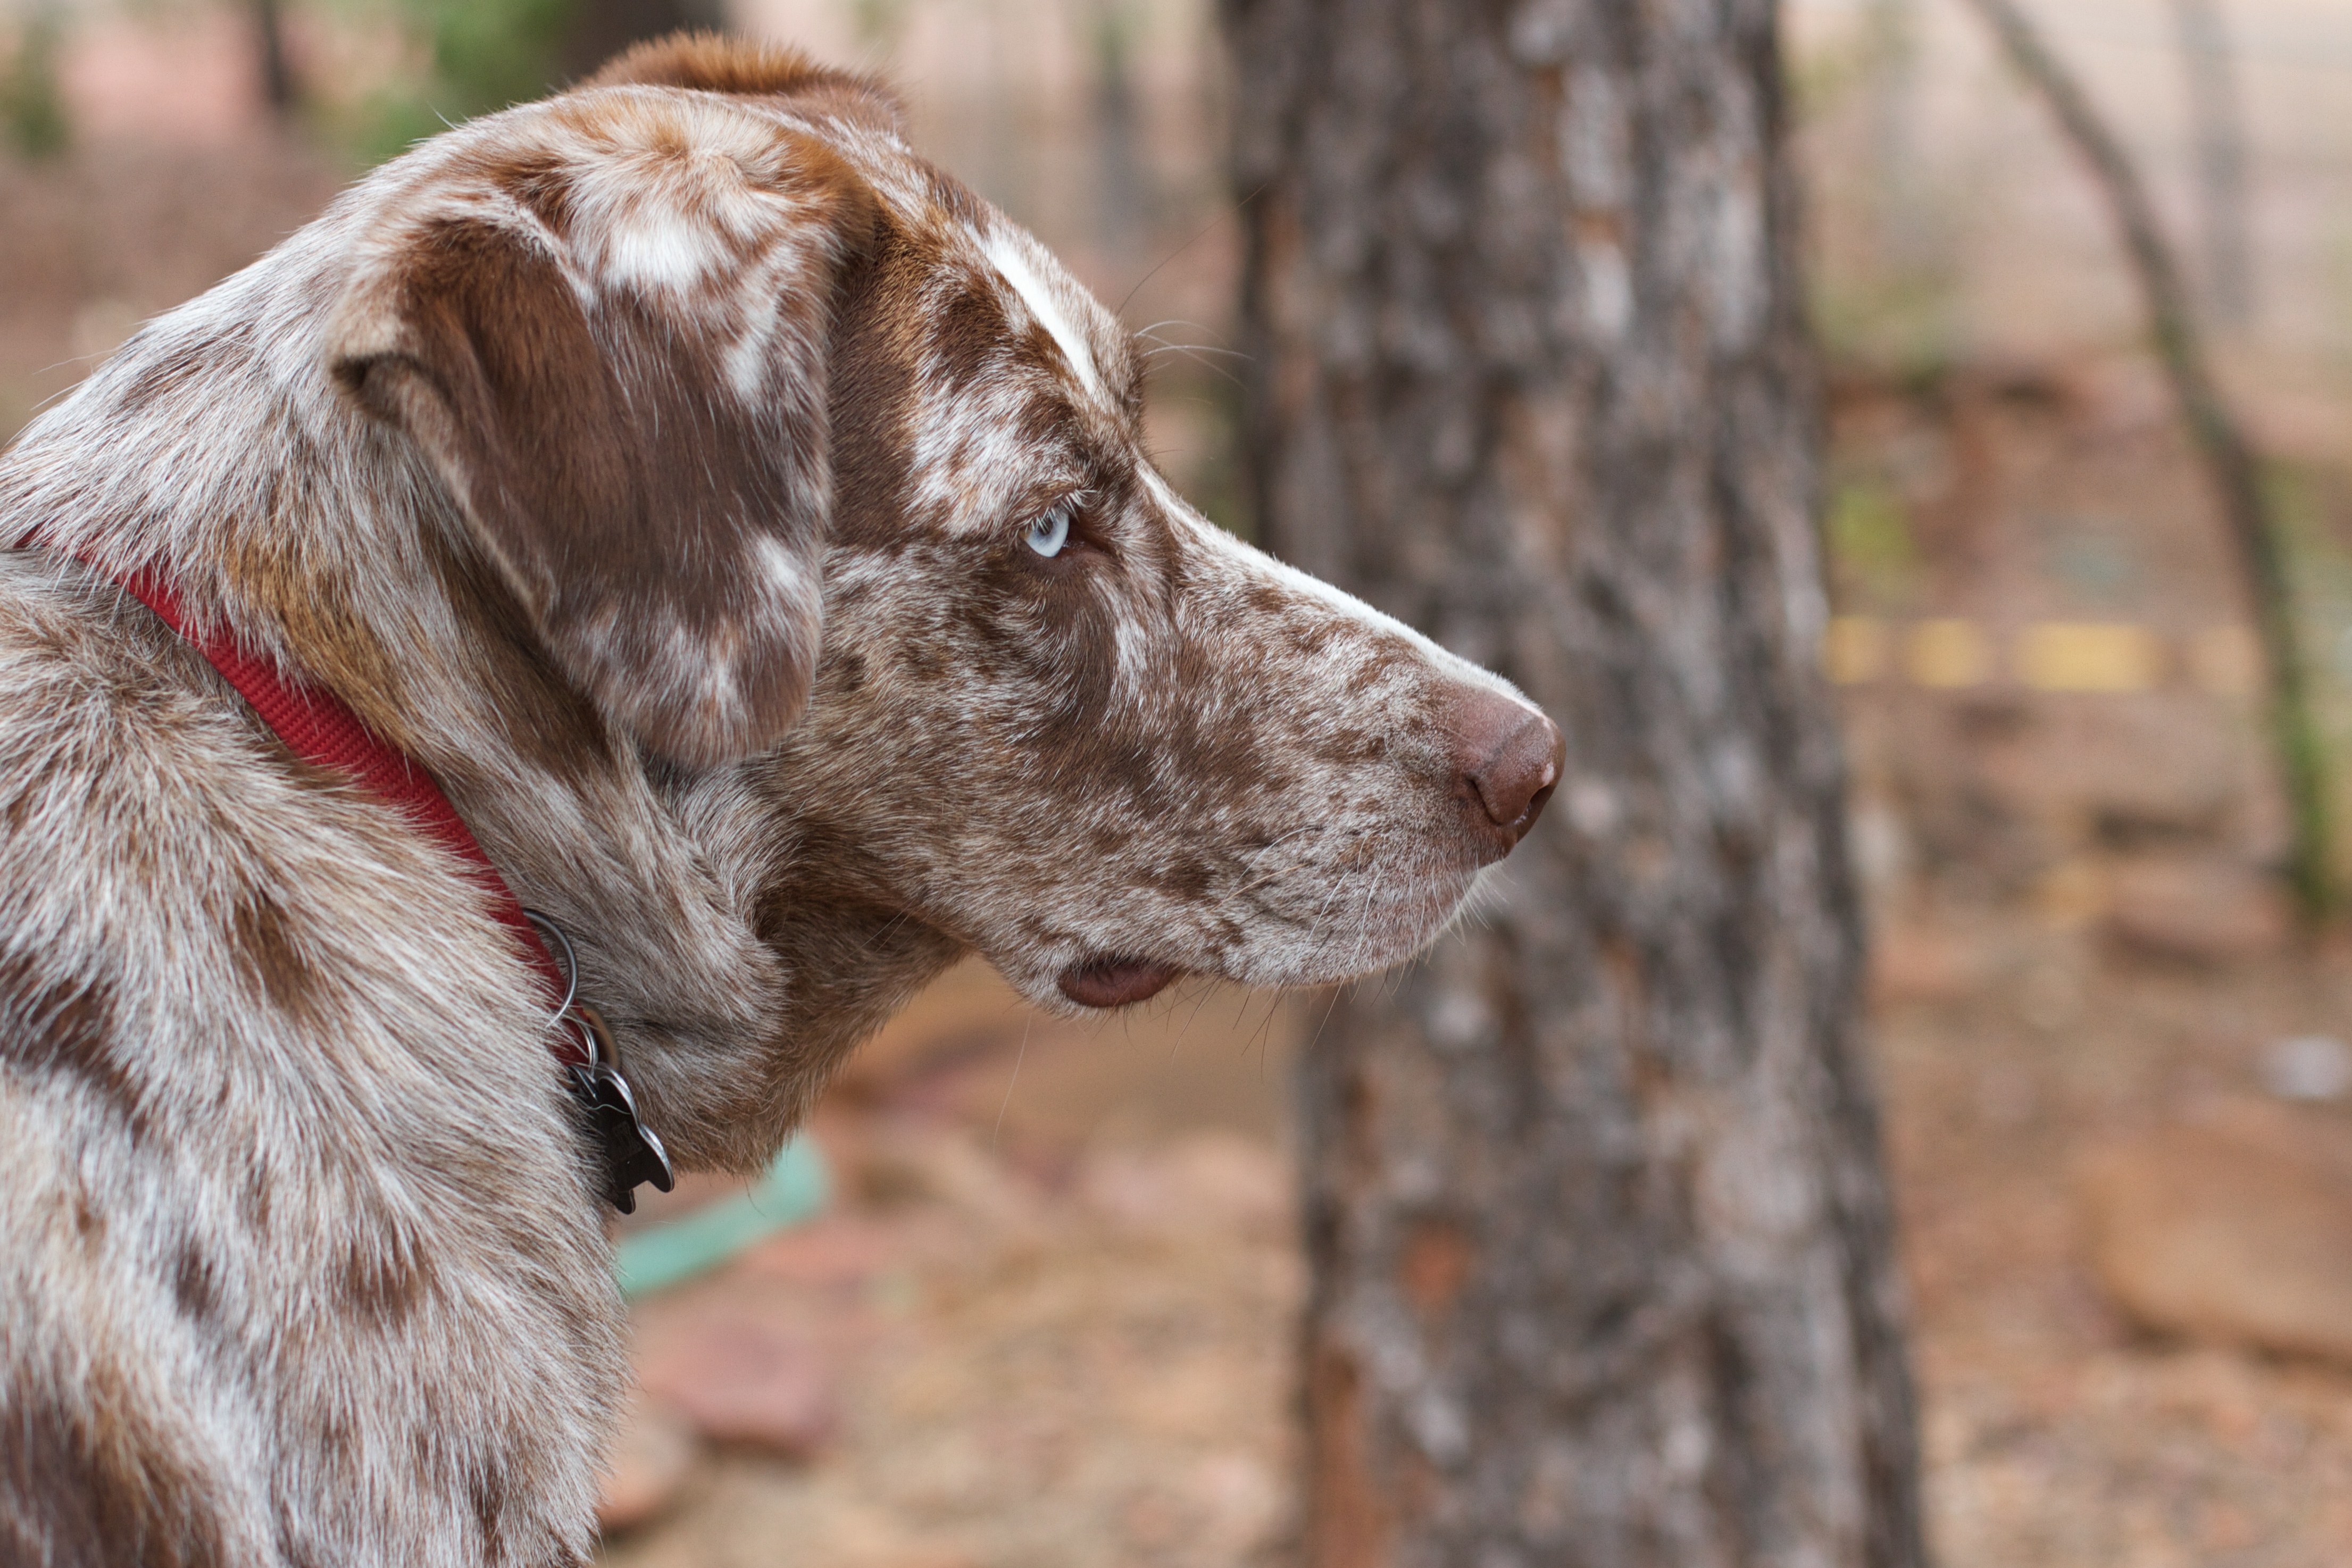
dog, mammal, hunting dog, vertebrate, felix, setter, dog like mammal